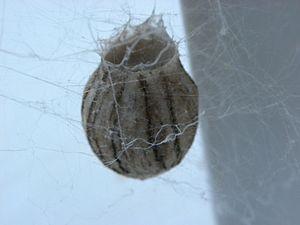
Cocon de l'Argiope
Argiope est un genre d'araignées aranéomorphes de la famille des Araneidae.